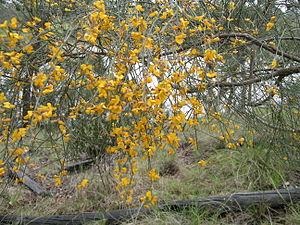
Jacksonia scoparia est une espèce d'arbuste ou de petit arbre de la famille des Fabaceae que l'on trouve dans le sud-est du Queensland et l'est de la Nouvelle-Galles du Sud en Australie. On le rencontre souvent sur les hautes crêtes exposées du Parc national des Oxley Wild Rivers dans les Northern Tablelands. Les fleurs jaunes apparaissent en grappes en octobre et novembre sur les branches supérieures.